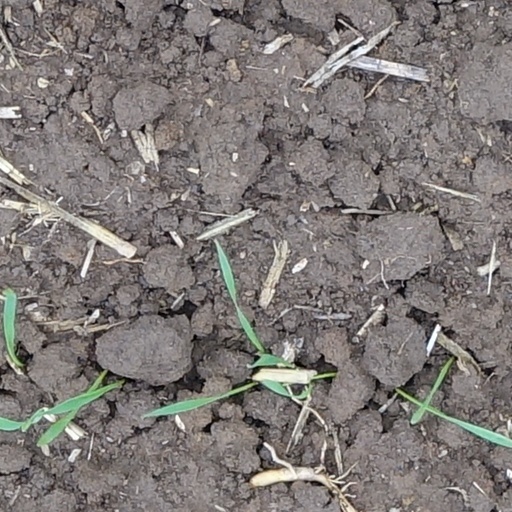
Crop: wheat